René de Clercq

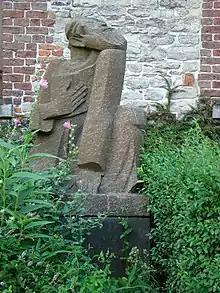
Monument to De Clercq in Deerlijk, West Flanders.

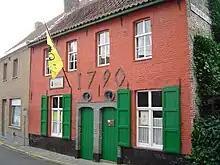
Museum

René De Clercq, born René Desiderius Declercq (Deerlijk, Belgium, 14 November 1877 – Maartensdijk, Netherlands, 12 June 1932), was a Flemish-Dutch political activist, writer, poet, and composer.